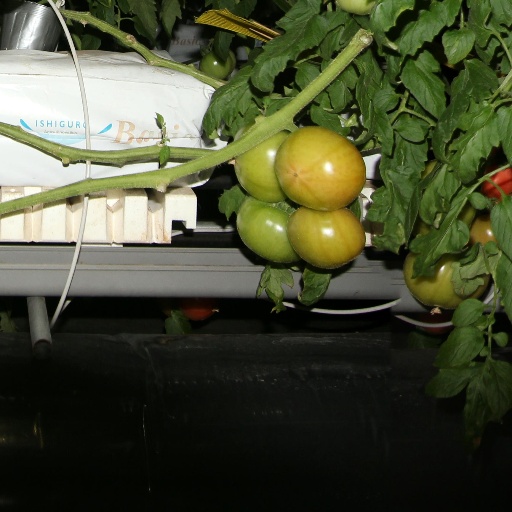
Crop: tomato